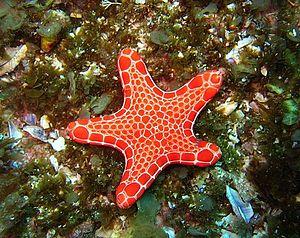
Les Valvatida constituent un ordre d'étoiles de mer.
Pentagonaster duebeni est une espèce d’étoiles de mer de la famille des Goniasteridae.
Pentagonaster est un genre d'étoiles de mer de la famille des Goniasteridae.